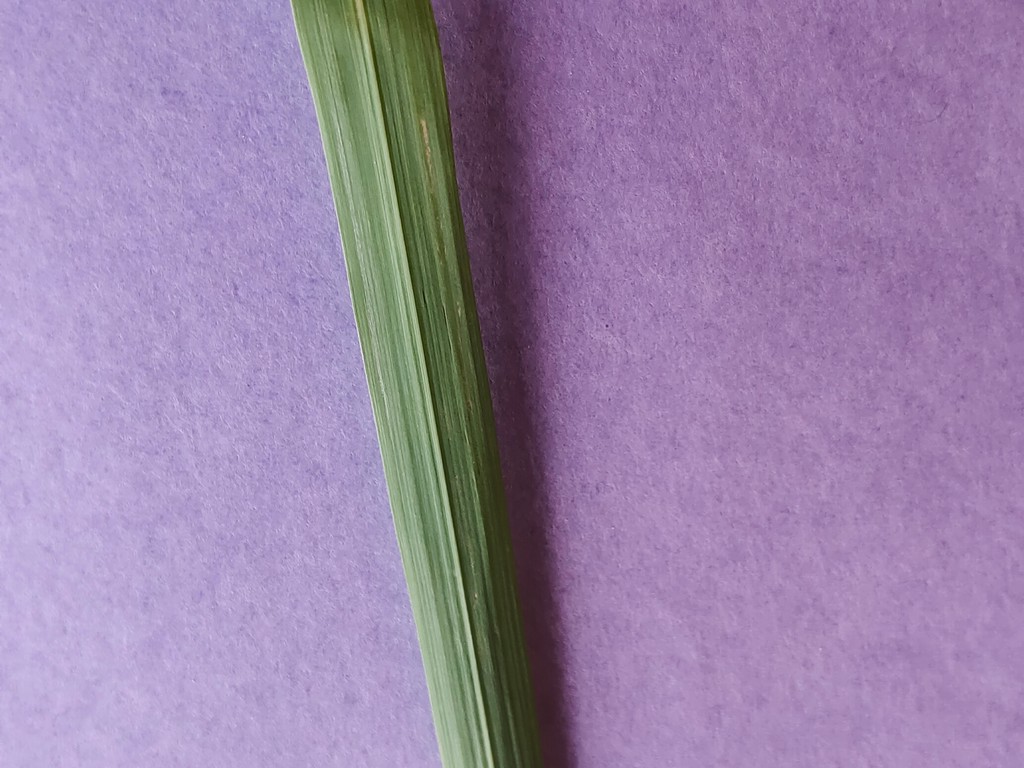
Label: Healthy